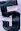
Number: 5